Vallée des Rouets

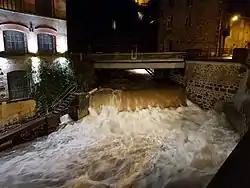
Photographie de nuit où il est possible de voir la Durolle éclairée devant l'usine du May.

The valley is drained by the long river Durolle, the drainage basin of which is . The river has been utilized for its locomotive power, particularly to drive the mechanisms to sharpen knife blades. The river is also a trout fishing area, due to the improvement of water quality in the 21st century.